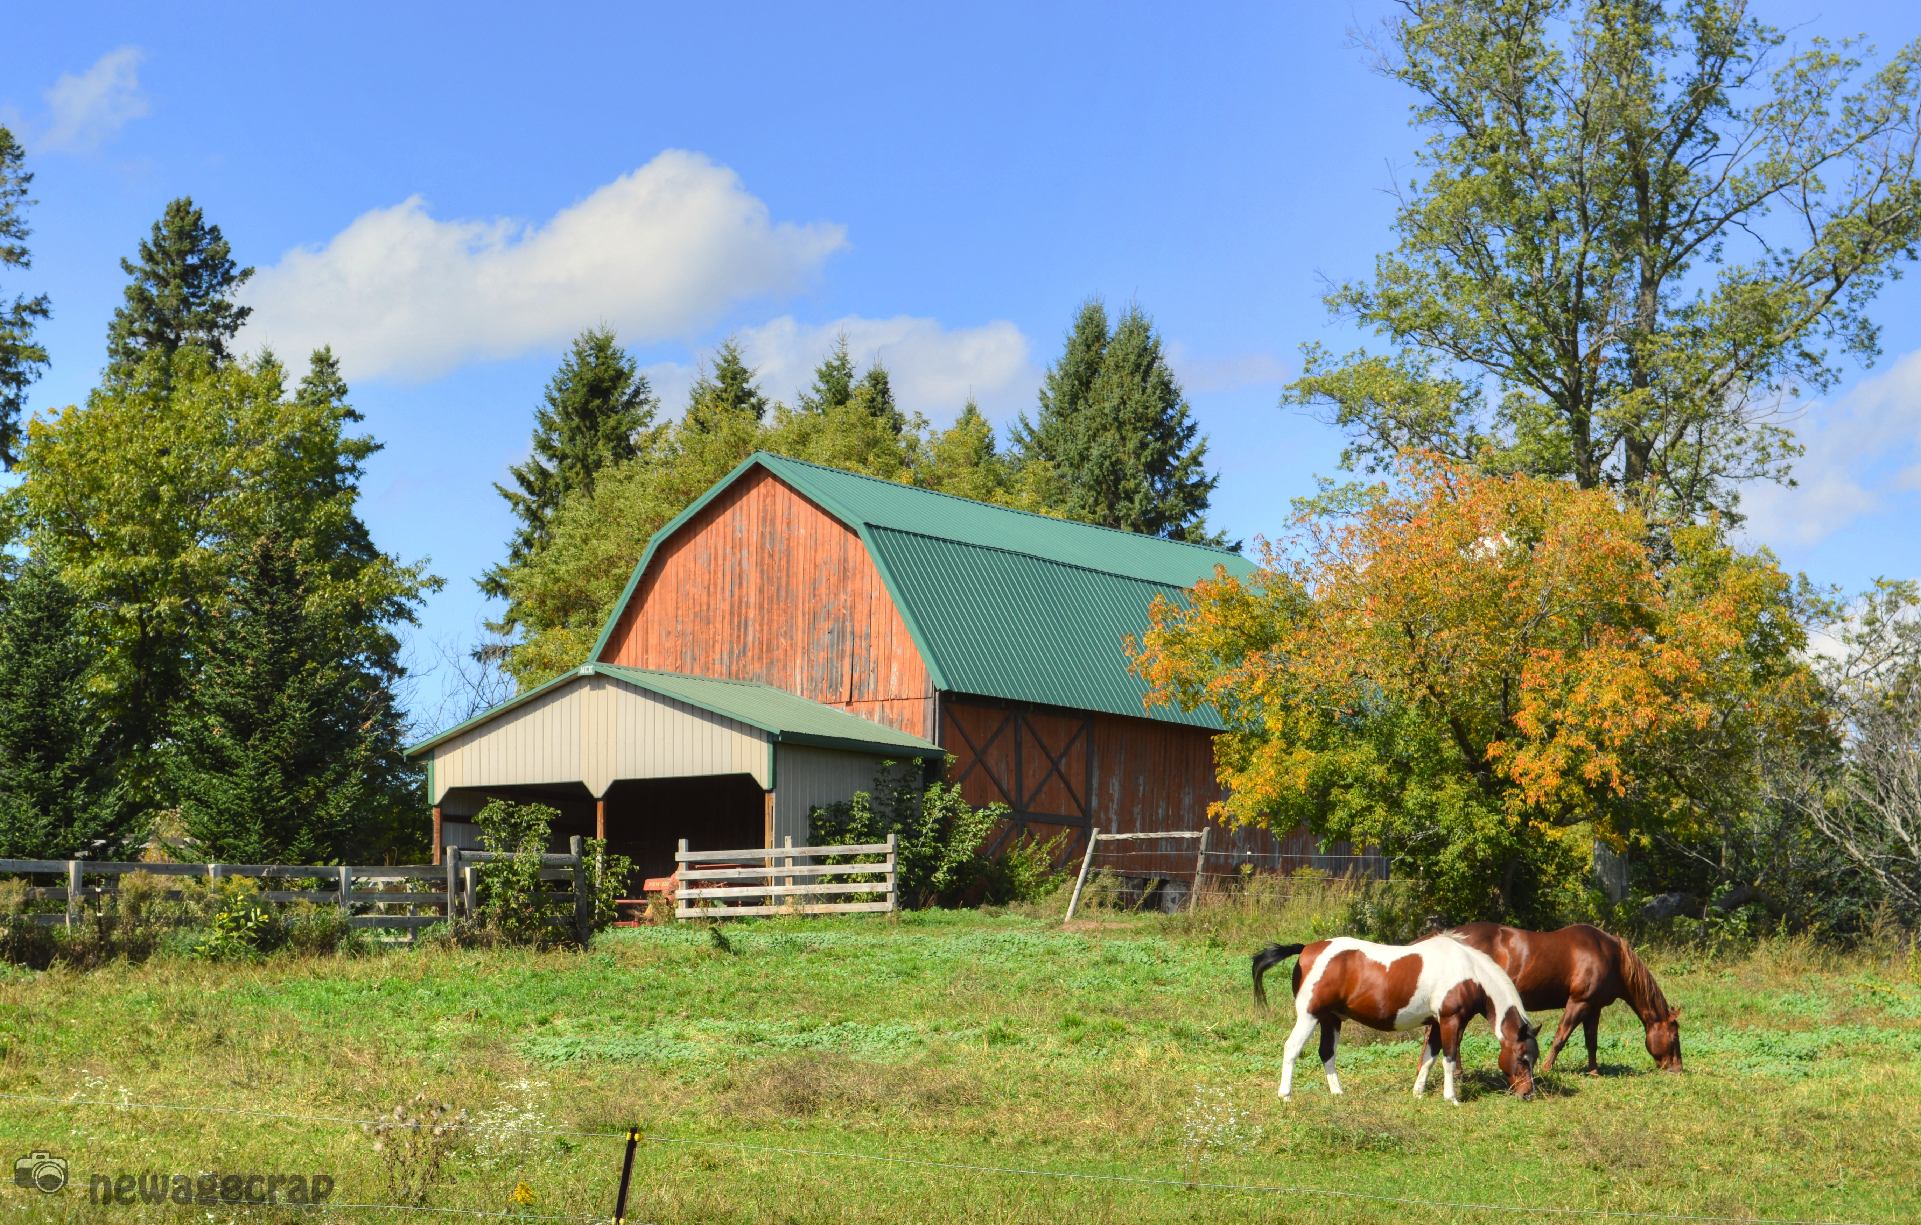
farm, meadow, prairie, barn, rustic, rural, scenic, pasture, grazing, ranch, horse, nikon, horses, barns, nikond3200, centralwisconsin, newagecrapphotography, badgerstate, wisconsinbarn, wisconsinbarns, wisconsinfarm, scenicfarm, scenesfarm, rusticwisconsin, ruralwisconsin, barnphoto, barnpicture, barnswisconsin, barnwisconsin, wisconsin, fall2015, sept2015, horsefarm, horsestables, marathoncounty, mosinee, mosineewisconsin, real estate, rural area, horse like mammal